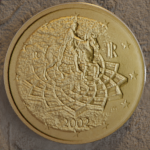
Coin value: 50cents
Country: it
Edition: standard